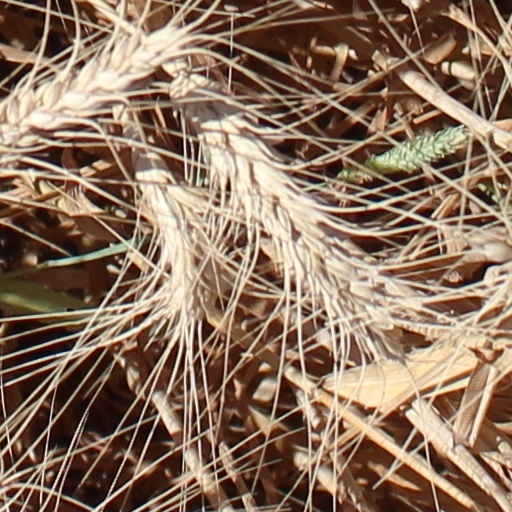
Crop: wheat